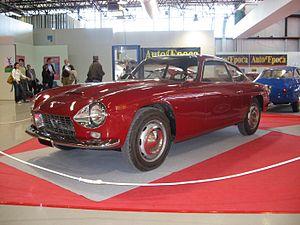
La Scuderia Lancia, qui deviendra plus tard la Squadra Corse HF Lancia est l'atelier de course de l'entreprise automobile Lancia e Cia, créé en 1952 par Gianni Lancia, fils du fondateur de la marque. La Scuderia Lancia débute officiellement en compétition en sports mécaniques où elle s'illustre notamment à la Carrera Panamericana, à la Targa Florio ou aux Mille Miglia. L'écurie s'est aussi engagée en Formule 1 en 1954-1955, sans briller particulièrement. La Squadra Corse a su rebondir en Championnat du Monde d'Endurance avec la conquête de trois titres mondiaux entre 1979 et 1981 et en rallyes en remportant onze titres des constructeurs et quatre titres pilotes entre 1974 et 1992. Depuis fin 1991, Lancia a cessé tout engagement officiel en compétition automobile.